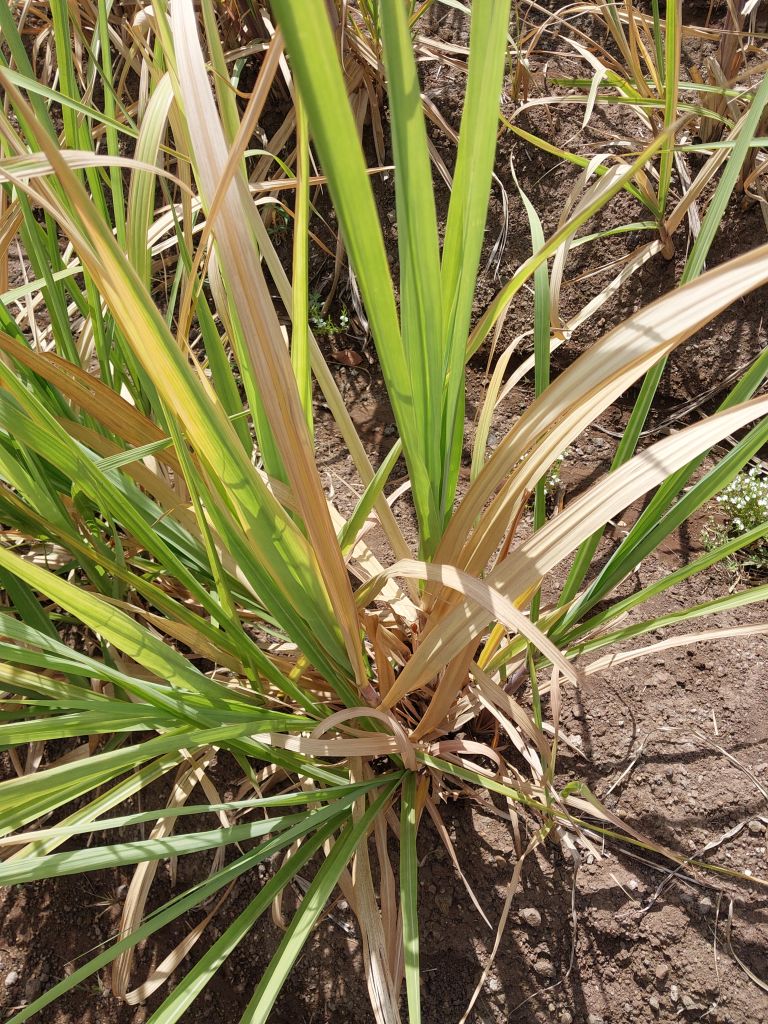
Label: Grassy shoot